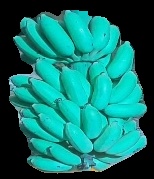
Variety: elakki-bale
Grade: grade2